European witchcraft

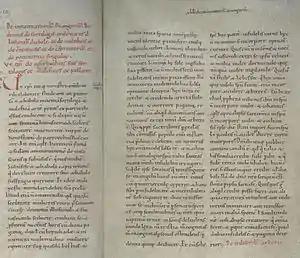
The text of the canon "Episcopi" in Hs. 119 (Cologne), a manuscript of "Decretum Burchardi" dated to ca. 1020.

This conforms to the thoughts of Saint Augustine of Hippo, who taught that witchcraft did not exist and that the belief in it was heretical.